Joe Vosmik

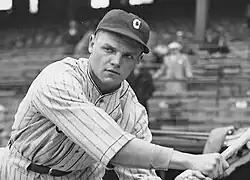
Vosmik, circa 1931

Joseph Franklin Vosmik (April 4, 1910 – January 27, 1962) was an outfielder for the Cleveland Indians (1930–1936), St. Louis Browns (1937), Boston Red Sox (1938–1939), Brooklyn Dodgers (1940–1941) and Washington Senators (1944). He helped the Dodgers win the 1941 National League Pennant.